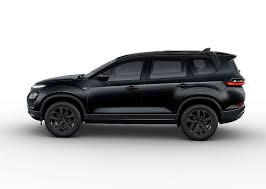
Label: noambulance